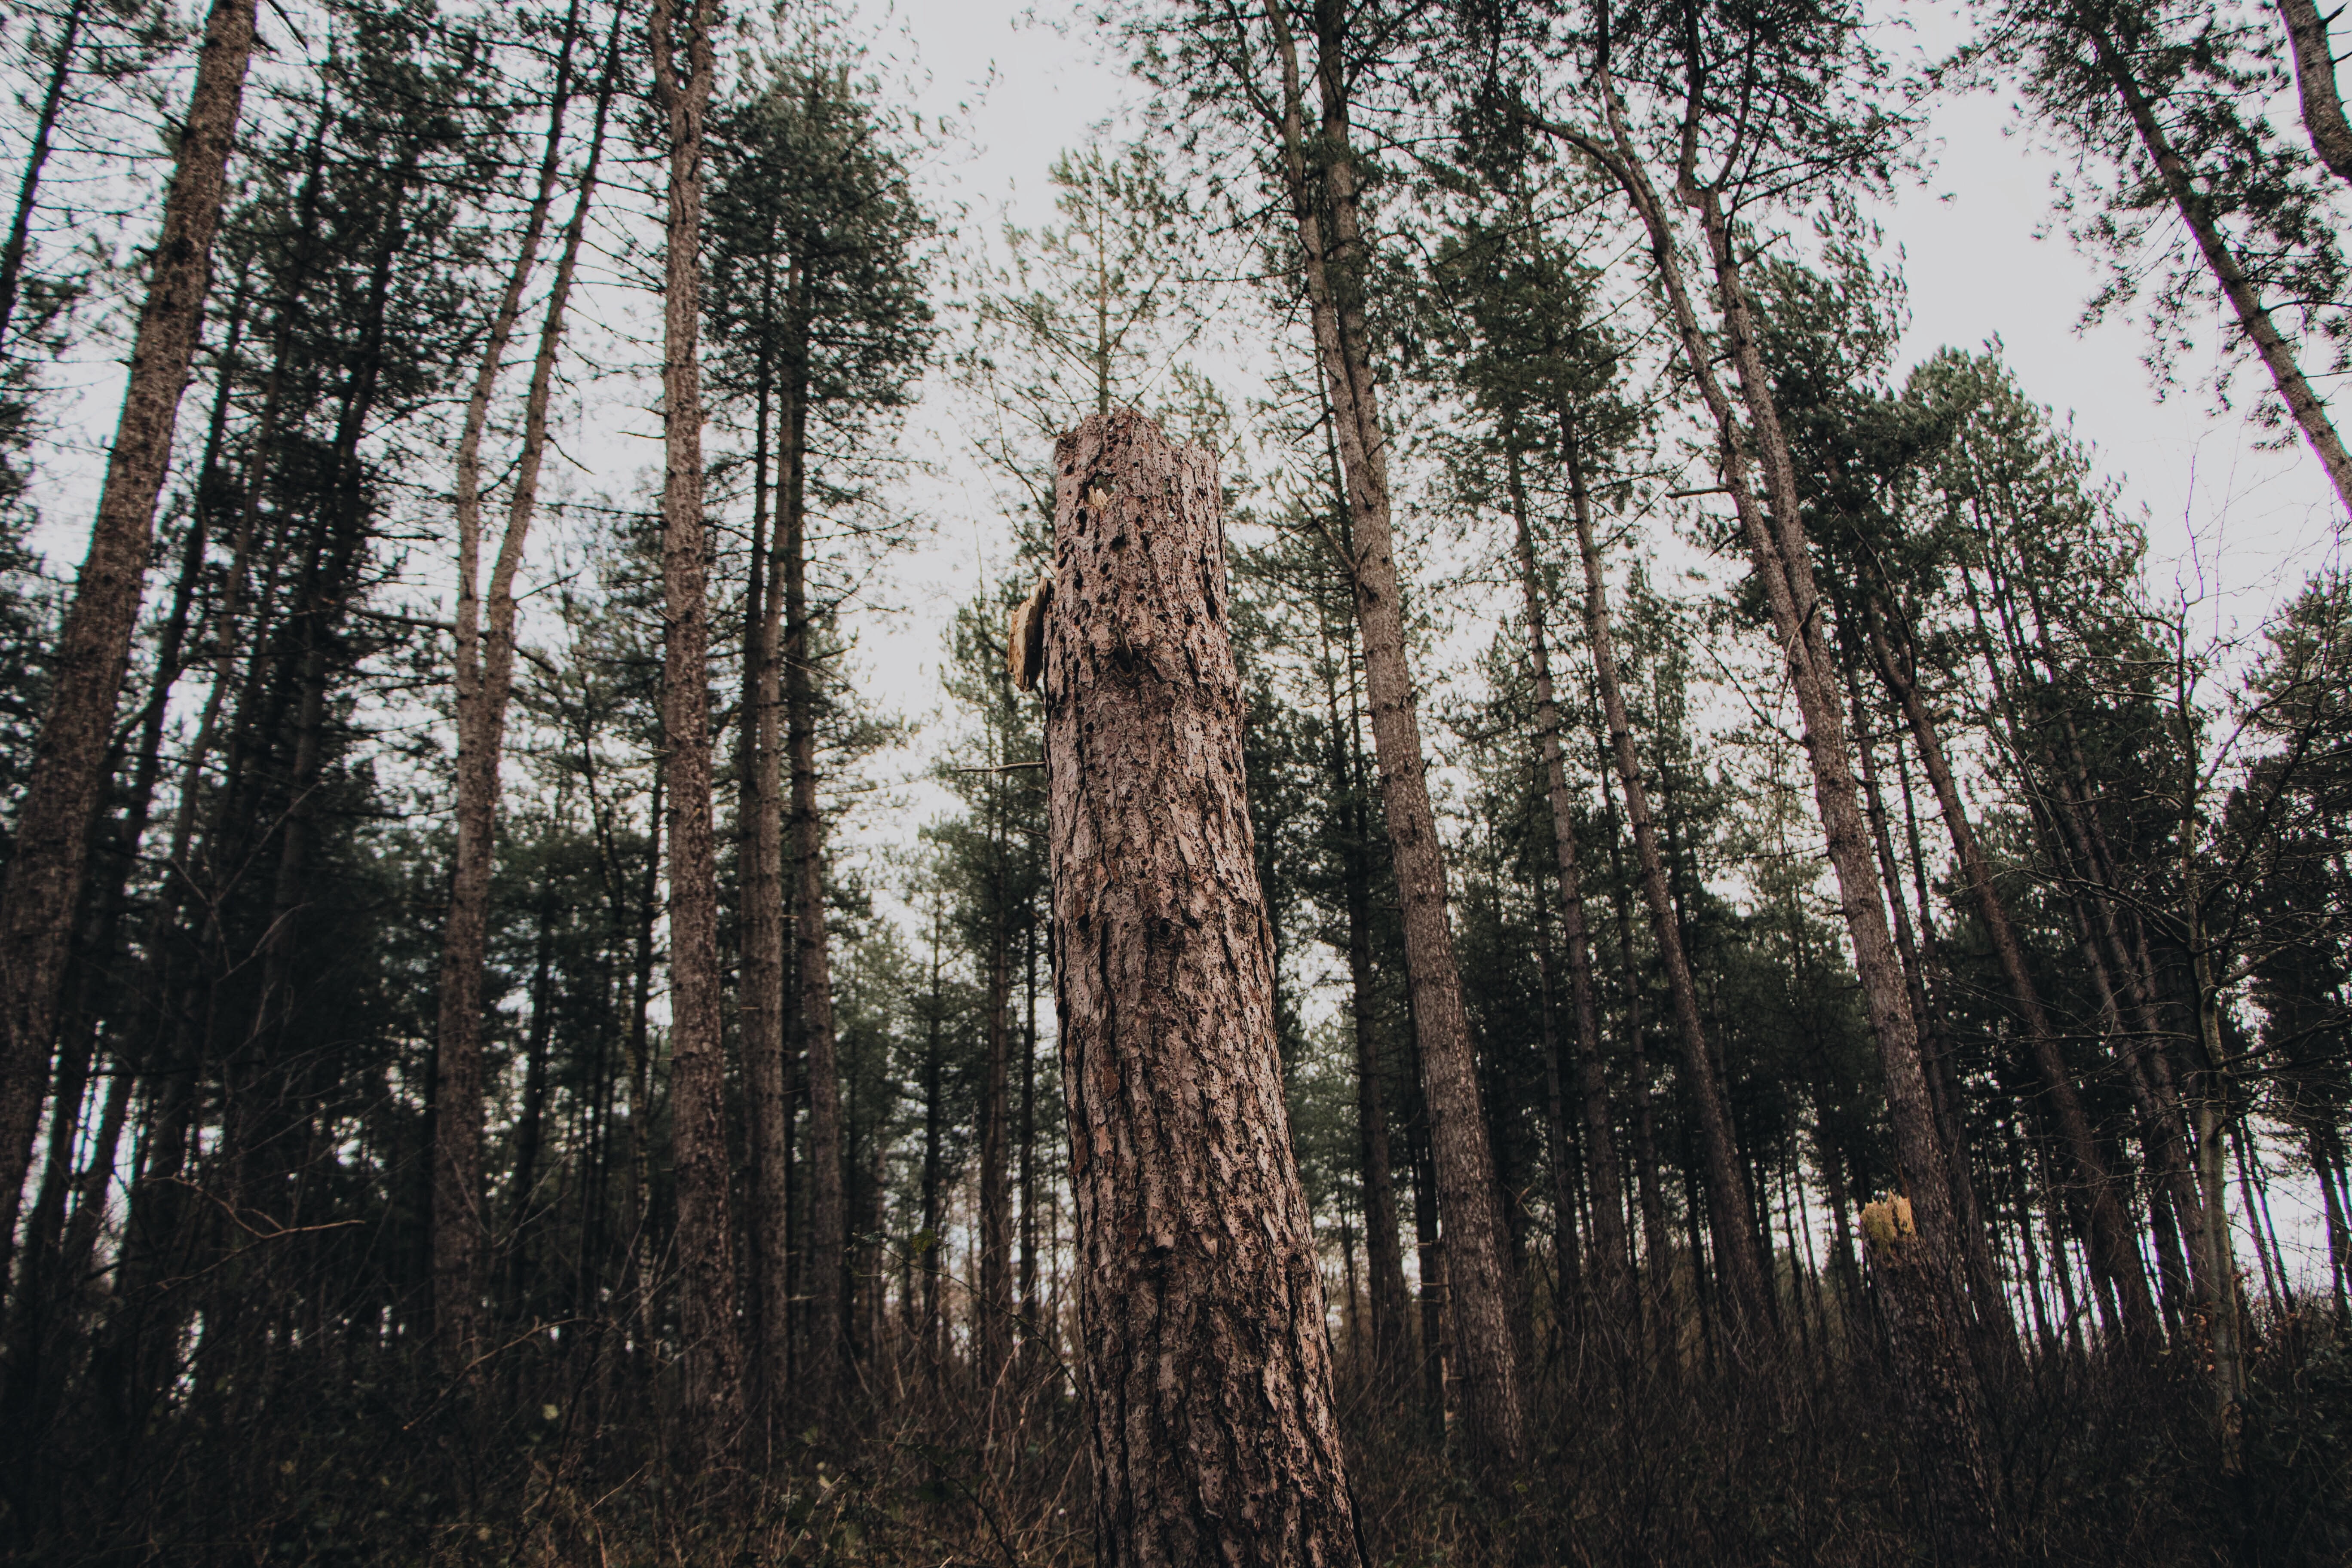
tree, forest, wilderness, branch, winter, plant, conifer, spruce, wetland, woodland, habitat, larch, ecosystem, biome, natural environment, woody plant, temperate broadleaf and mixed forest, temperate coniferous forest, land plant